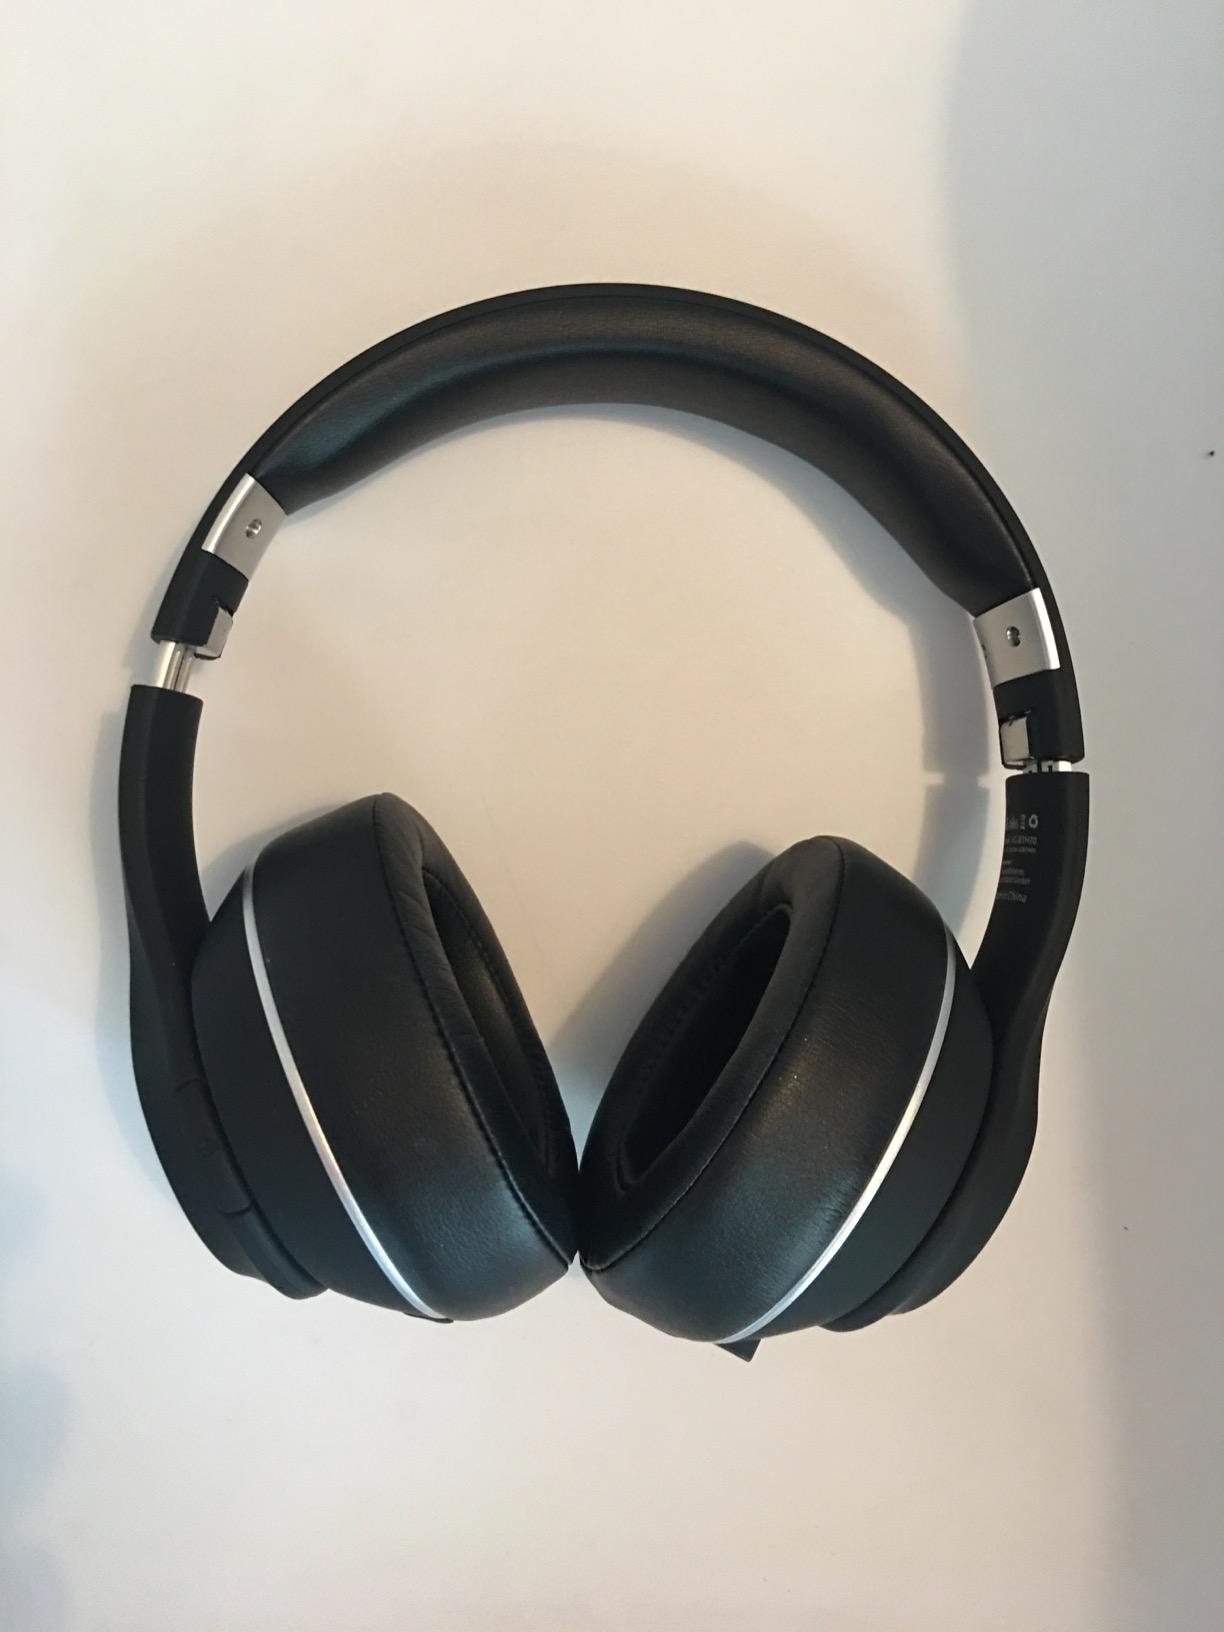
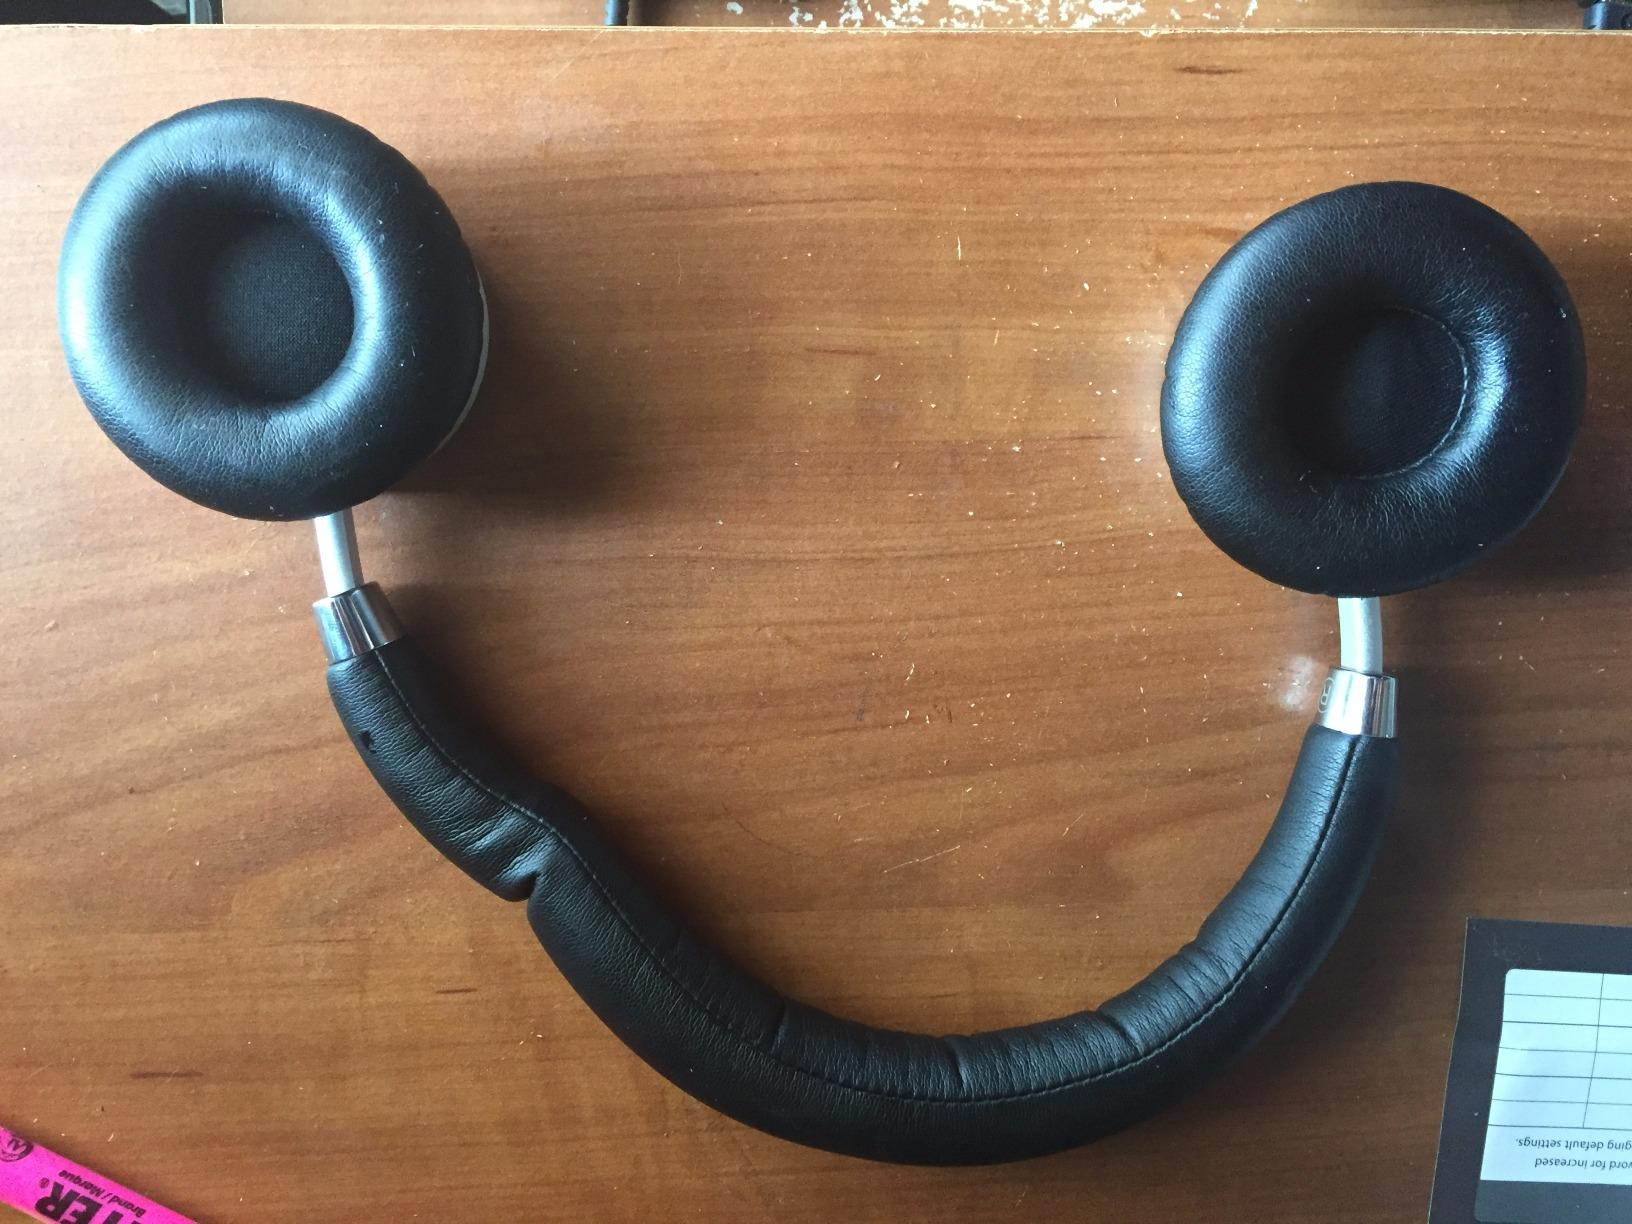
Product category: headphones
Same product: no